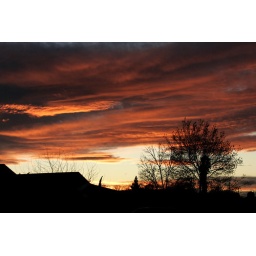
Orange clouds painted the sky in Hanford, CA before they opened up to allow rain.